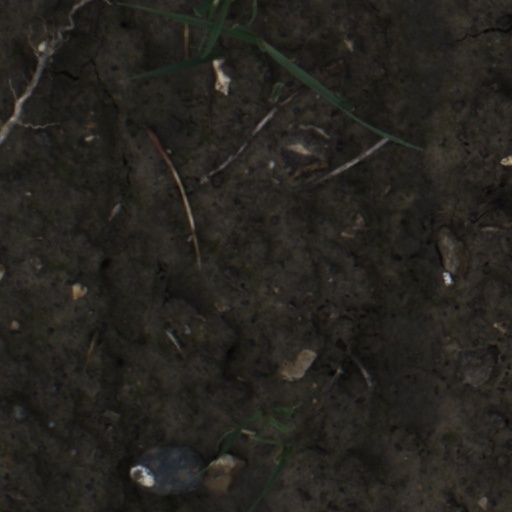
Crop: wheat